Ford Capri

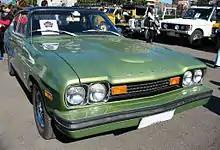
1974 Capri 2800, with bigger safety bumpers

From 1970 to 1978, the Capri was sold in North America through Ford's Lincoln-Mercury Division. All were German-produced. Headlamps were four round sealed-beams (shared with the Capri RS3000), and turn signal lamps were grille-mounted on all US-spec 1971–74 Capris and 1976–78 Capri IIs. Full instrumentation wasn't available on 1971–72 four-cylinder models but was made standard equipment from 1973 on. An optional interior decor package, changed by name to the "Ghia" package for the Capri II, featured deluxe interior trim and features. 1973 Ford Capris were the Mk I face-lift models featuring the new grille, larger taillights and new interior and dash. The 1973 model had the federally mandated 2.5 mph front bumper for '73. The bumper was extended, the gap closed with a silver filler panel. 1974 models had larger bumpers front and rear with wraparound urethane, body-color bumper covers to meet the revised Federal front and rear 5 mph standard. 1976–78 models were the re-designed hatchback models offered worldwide since 1974, fitted with the grille-mounted turn signal lamps and the required round sealed-beam headlamps, 5 mph body-color bumpers and catalytic converter, requiring no-lead fuel. In 1976, an 'S' (JPS) special edition featured black or white paint with gold-coloured wheels, gold pin-striping, and upgraded two-tone interior in beige and black. Due to late production of Capri IIs, there were no 1975 models sold in the US (Lincoln-Mercury dealerships had an inventory of leftover 1974 models during the 1975 model year as seen on TV advertisements). Unlike the European market where the Capri was available in several trim levels and marketed as the equivalent of a Grand Touring automobile, the US/Canada market Capris were marketed as a compact sports car.